Concepción Lombardo

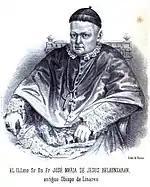
Mons Belaunzarán baptized Concepción Lombardo

She was born in Mexico City on Sunday, November 8, 1835, in a family of ancestry and wealth. She was the sixth of twelve children - six men and six women - who were born of the marriage, of lawyer Francisco Maria Lombardo de la Peña and (August 15, 1799 - April 11, 1855) and his wife, Maria Germana Gil de Partearroyo Miñón (c 1811 -. April 6, 1853). Francisco and Maria were married in Mexico city on April 17, 1824.